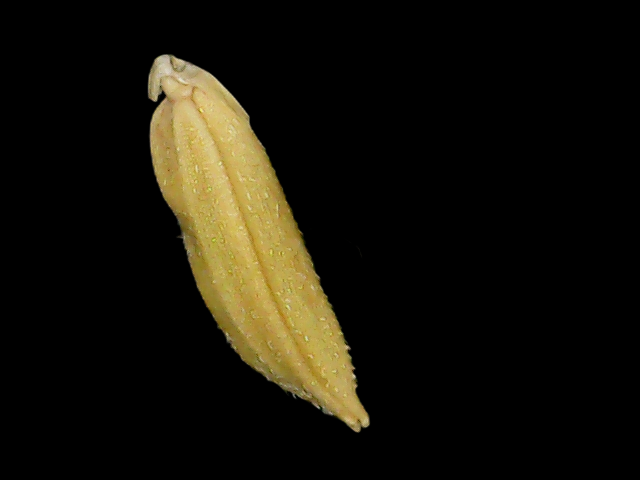
Rice variety: Binadhan07